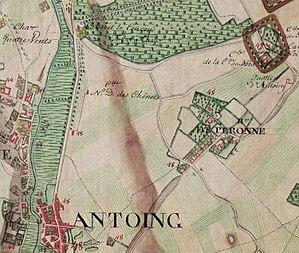
Extrait de la carte de Ferraris n° 31A
Le tumulus du Trou de Billemont est un site archéologique situé à Antoing dans le Hainaut.